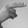
ASL letter: H